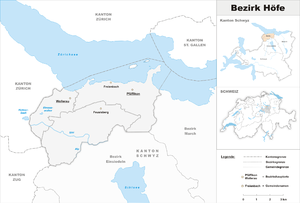
Le district de Höfe est un district suisse, situé dans le canton de Schwytz. Il compte 3 communes.